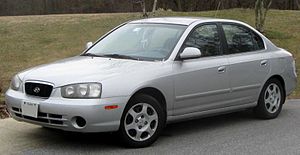
Hyundai Elantra / Tredje generation
Hyundai Elantra er en bilmodel fra Hyundai, som blev introduceret i 1990, og siden blev fornyet i 1996, 2000 og 2003. I Europa blev modellen i 2007 afløst af Hyundai i30, mens en ny generation blev introduceret i bl.a. USA.